Tony Southgate

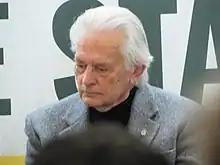
Southgate in 2023

Tony Southgate (born 25 May 1940, Coventry, England) is an English engineer and former racing car designer. He designed many successful cars, including Jaguar's Le Mans-winning XJR-9, and cars for almost every type of circuit racing. He was responsible for the chassis design of Ford's RS200 Group B rally car. Southgate was employed as chief designer or technical director for many Formula One teams for over twenty years. These teams included BRM, Shadow and Arrows. Southgate retired after producing the Audi R8C, which was a major influence in the Bentley Speed 8, which won Le Mans in 2003. He continues to be a regular visitor to current and historic race meetings.